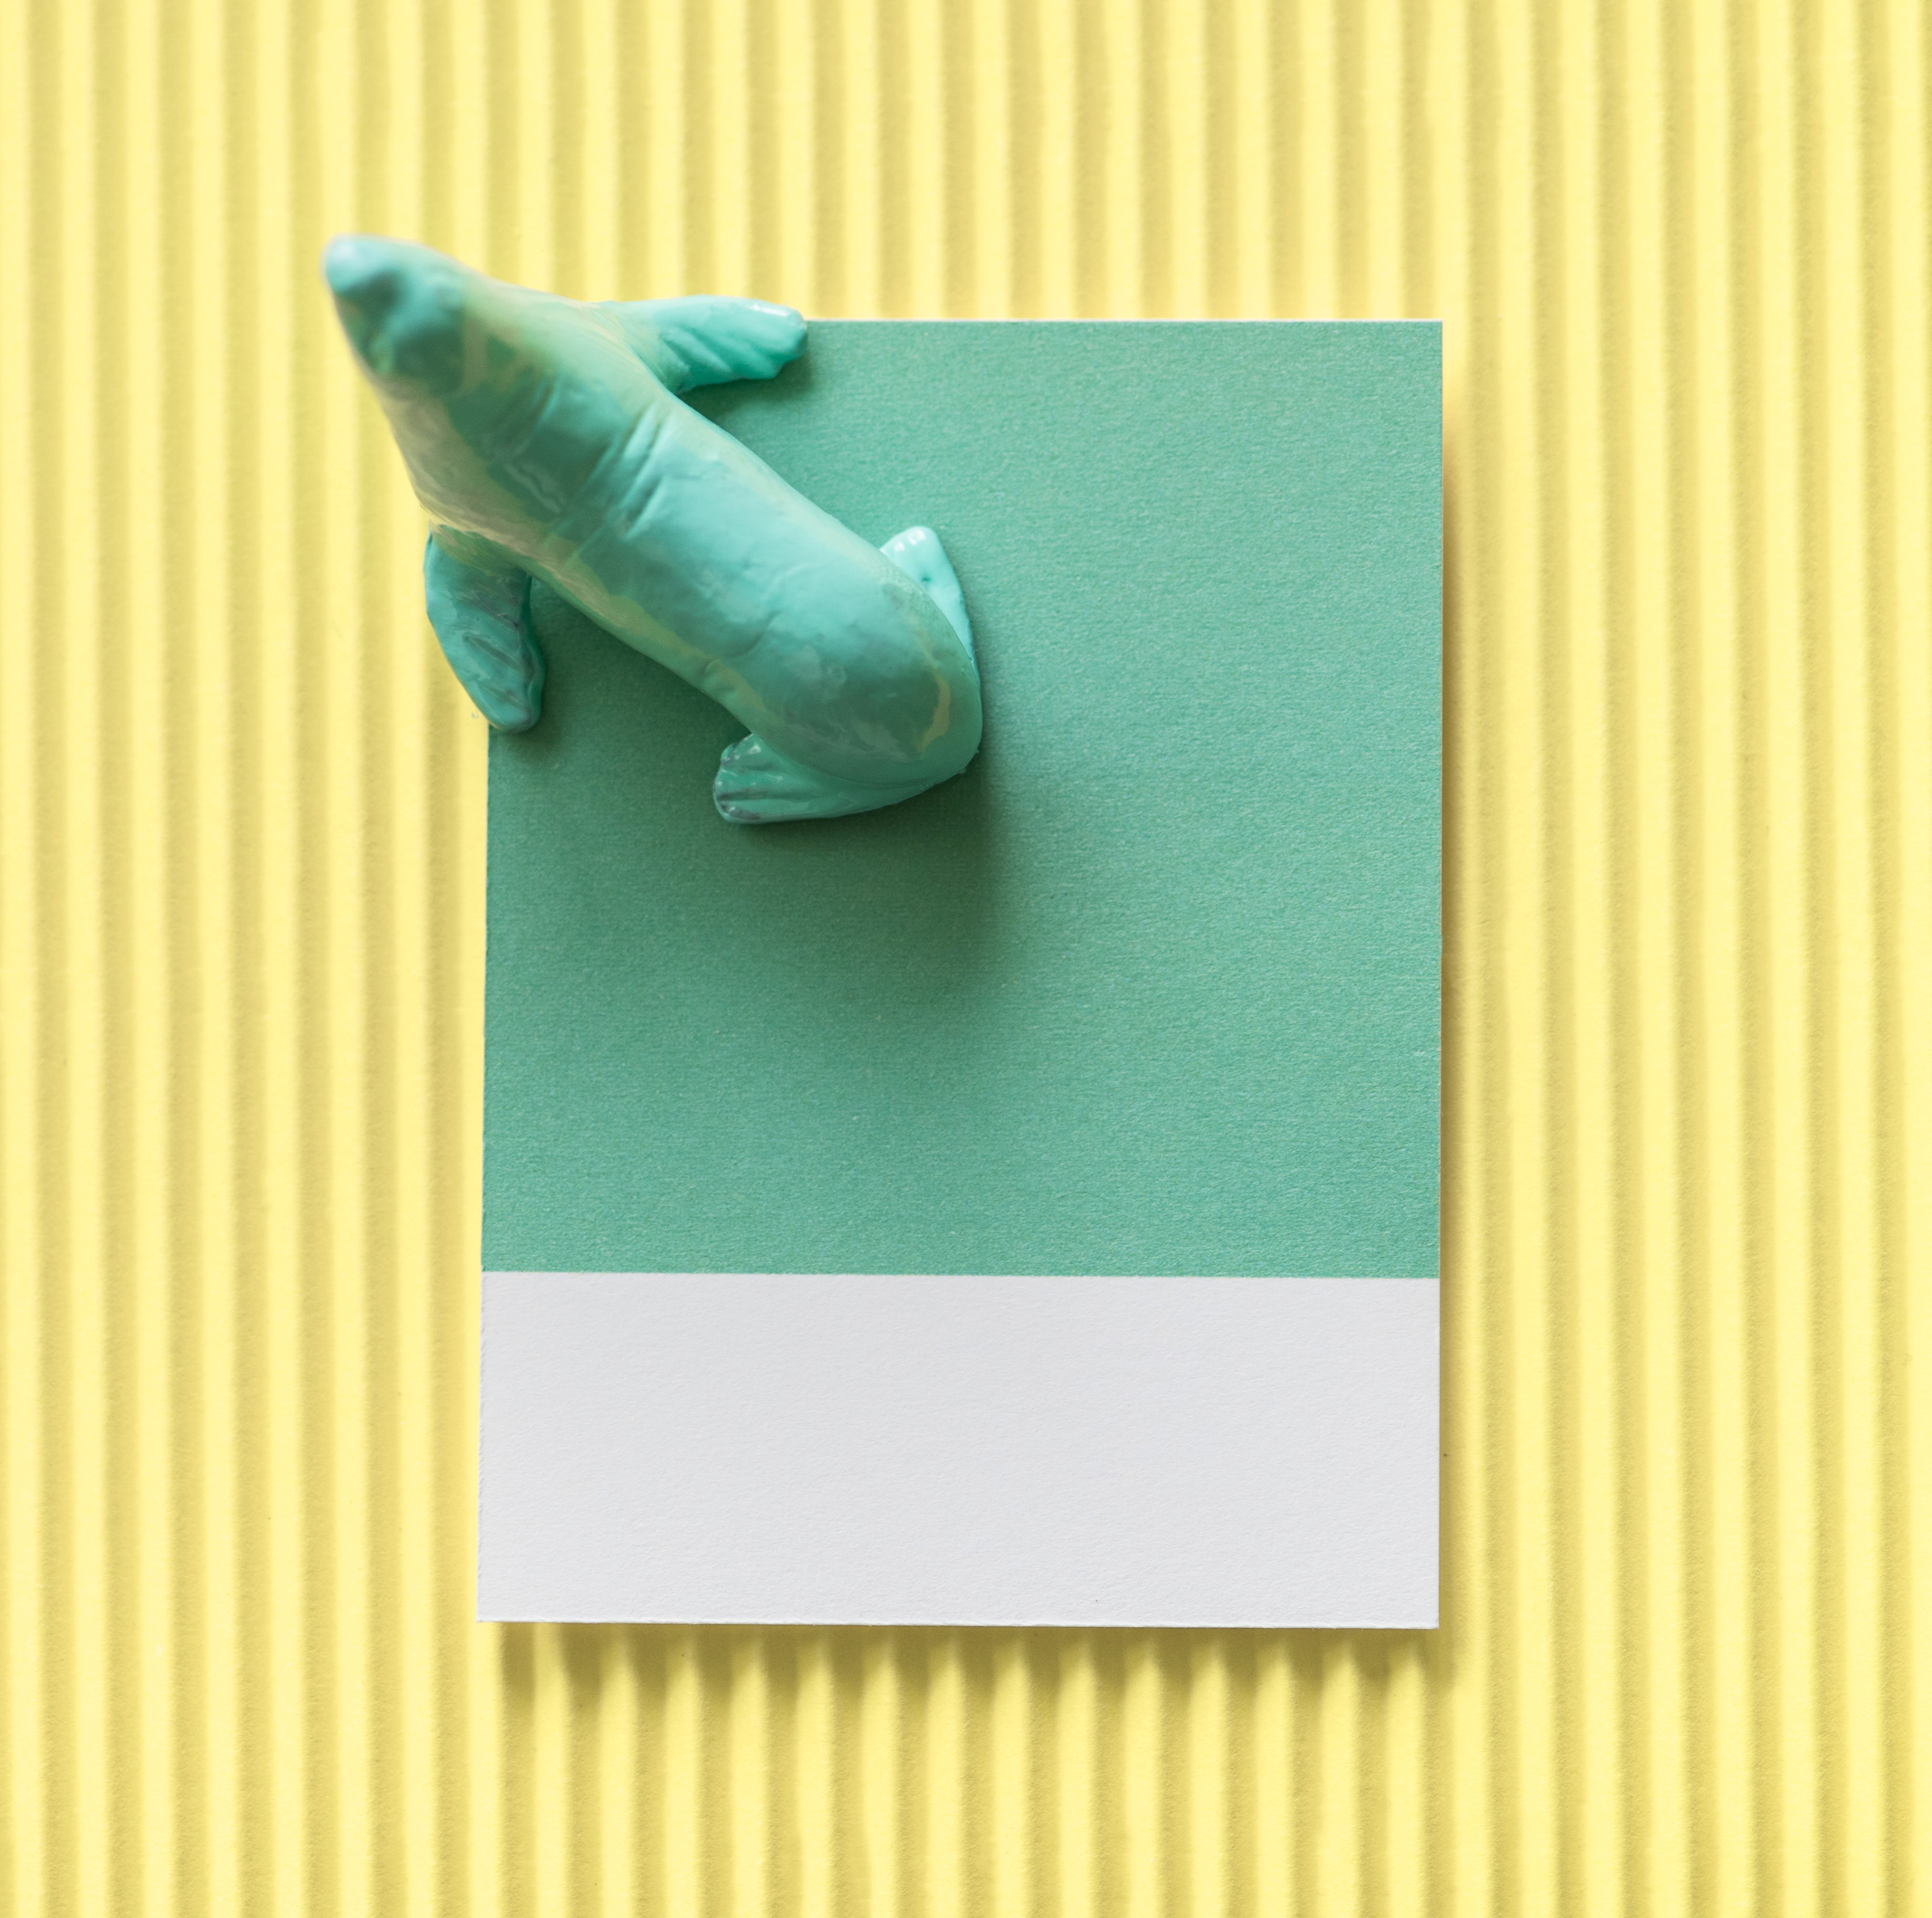
turquoise, green, paper, paper product, marine mammal